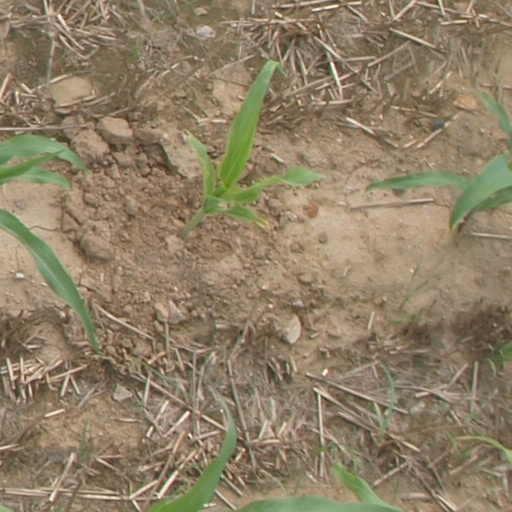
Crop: maize; corn